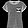
Label: T - shirt / top